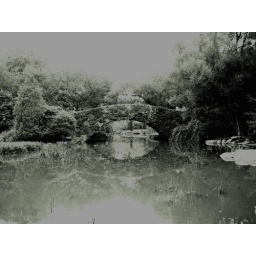
This is a bridge in Central Park . The reflection on the water creates an image of an eye.